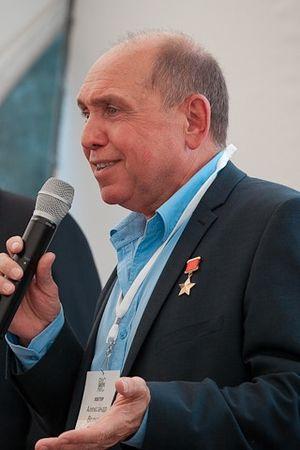
Alexandre Alexandrovitch Volkov est un cosmonaute de citoyenneté soviétique et de nationalité russe, né le 27 mai 1948 à Gorlovka en Ukraine.